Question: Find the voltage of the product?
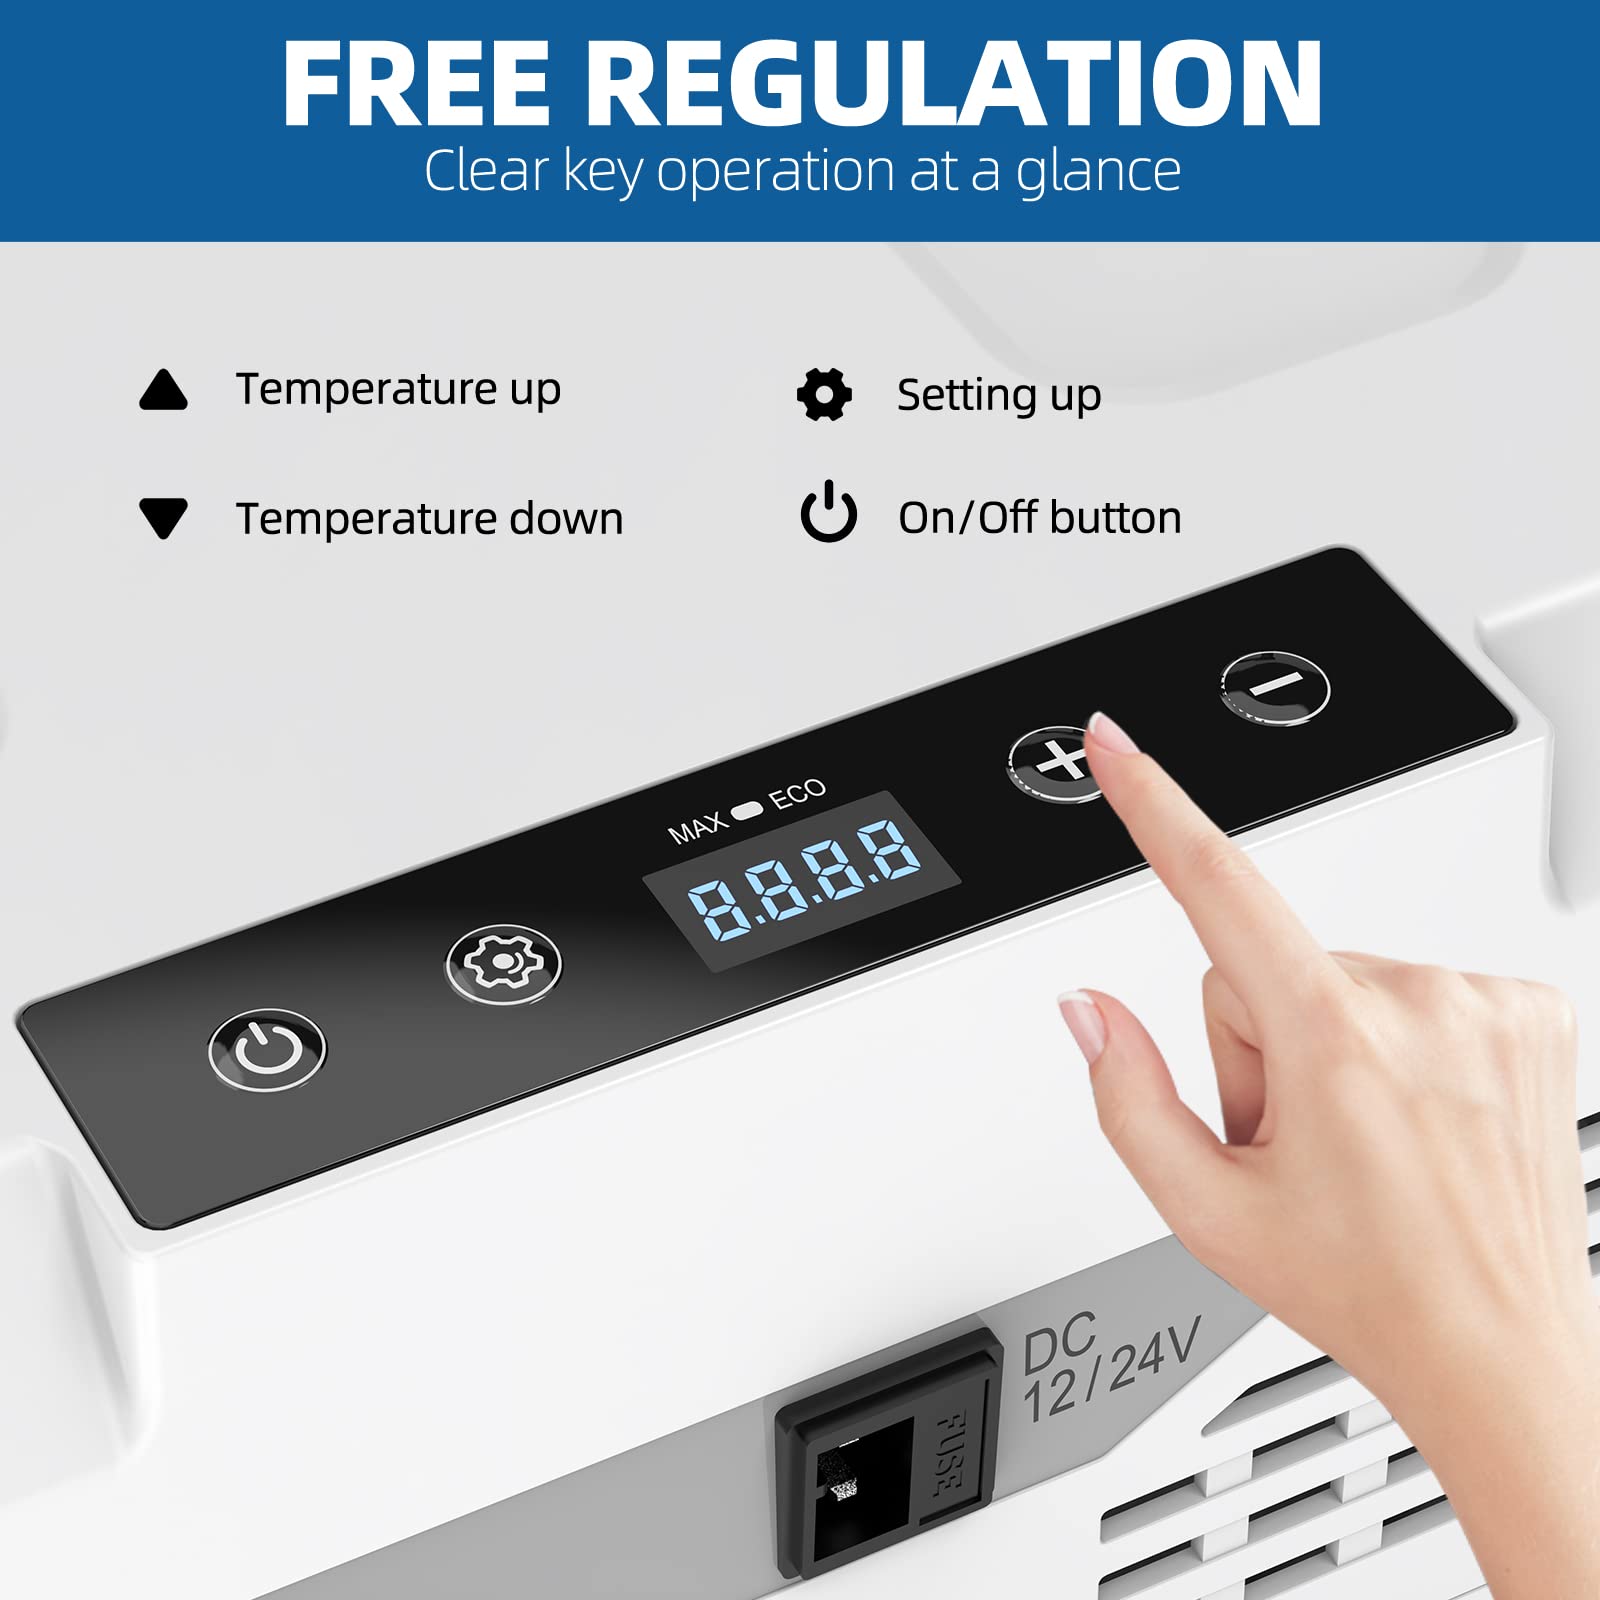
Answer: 0.5 volt